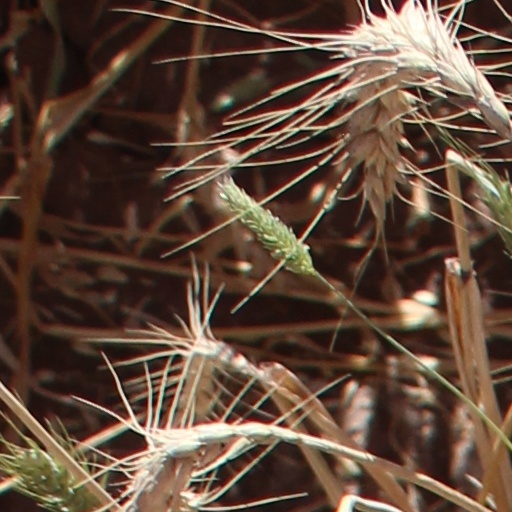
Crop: wheat